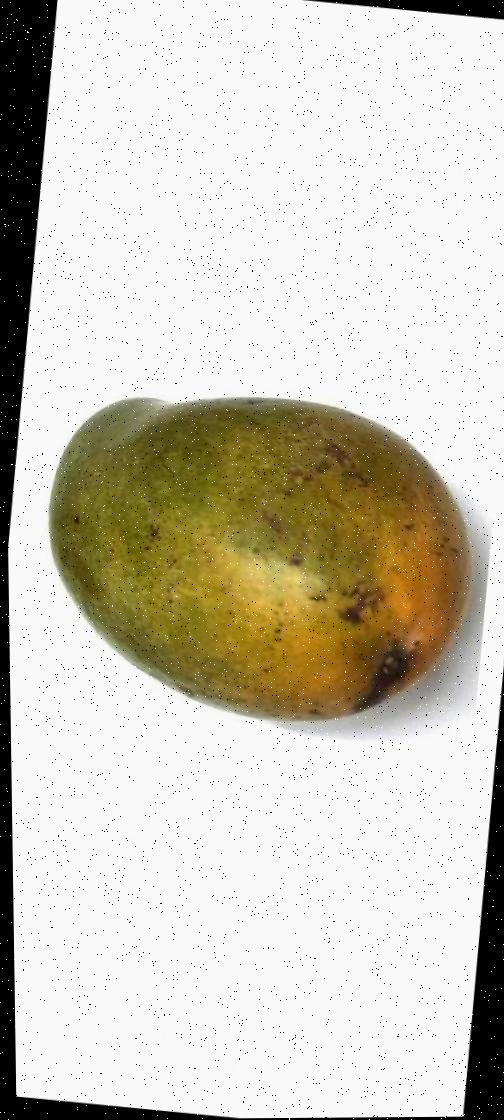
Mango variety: Rupali